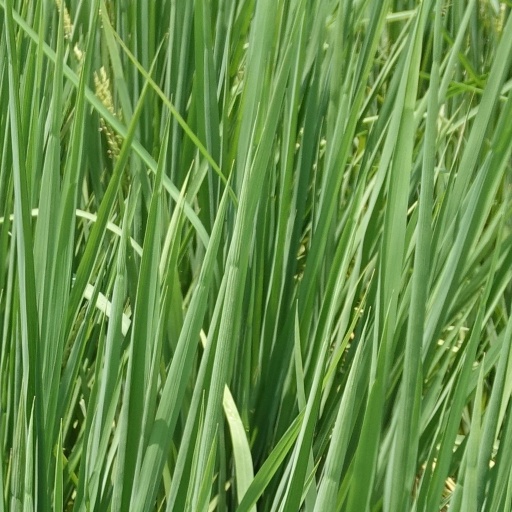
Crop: rice